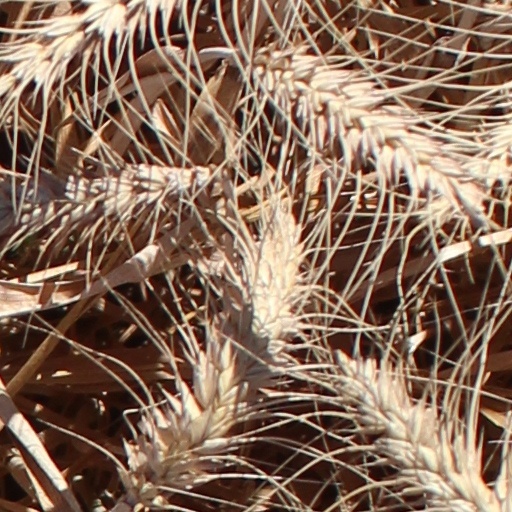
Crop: wheat